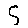
Label: 5